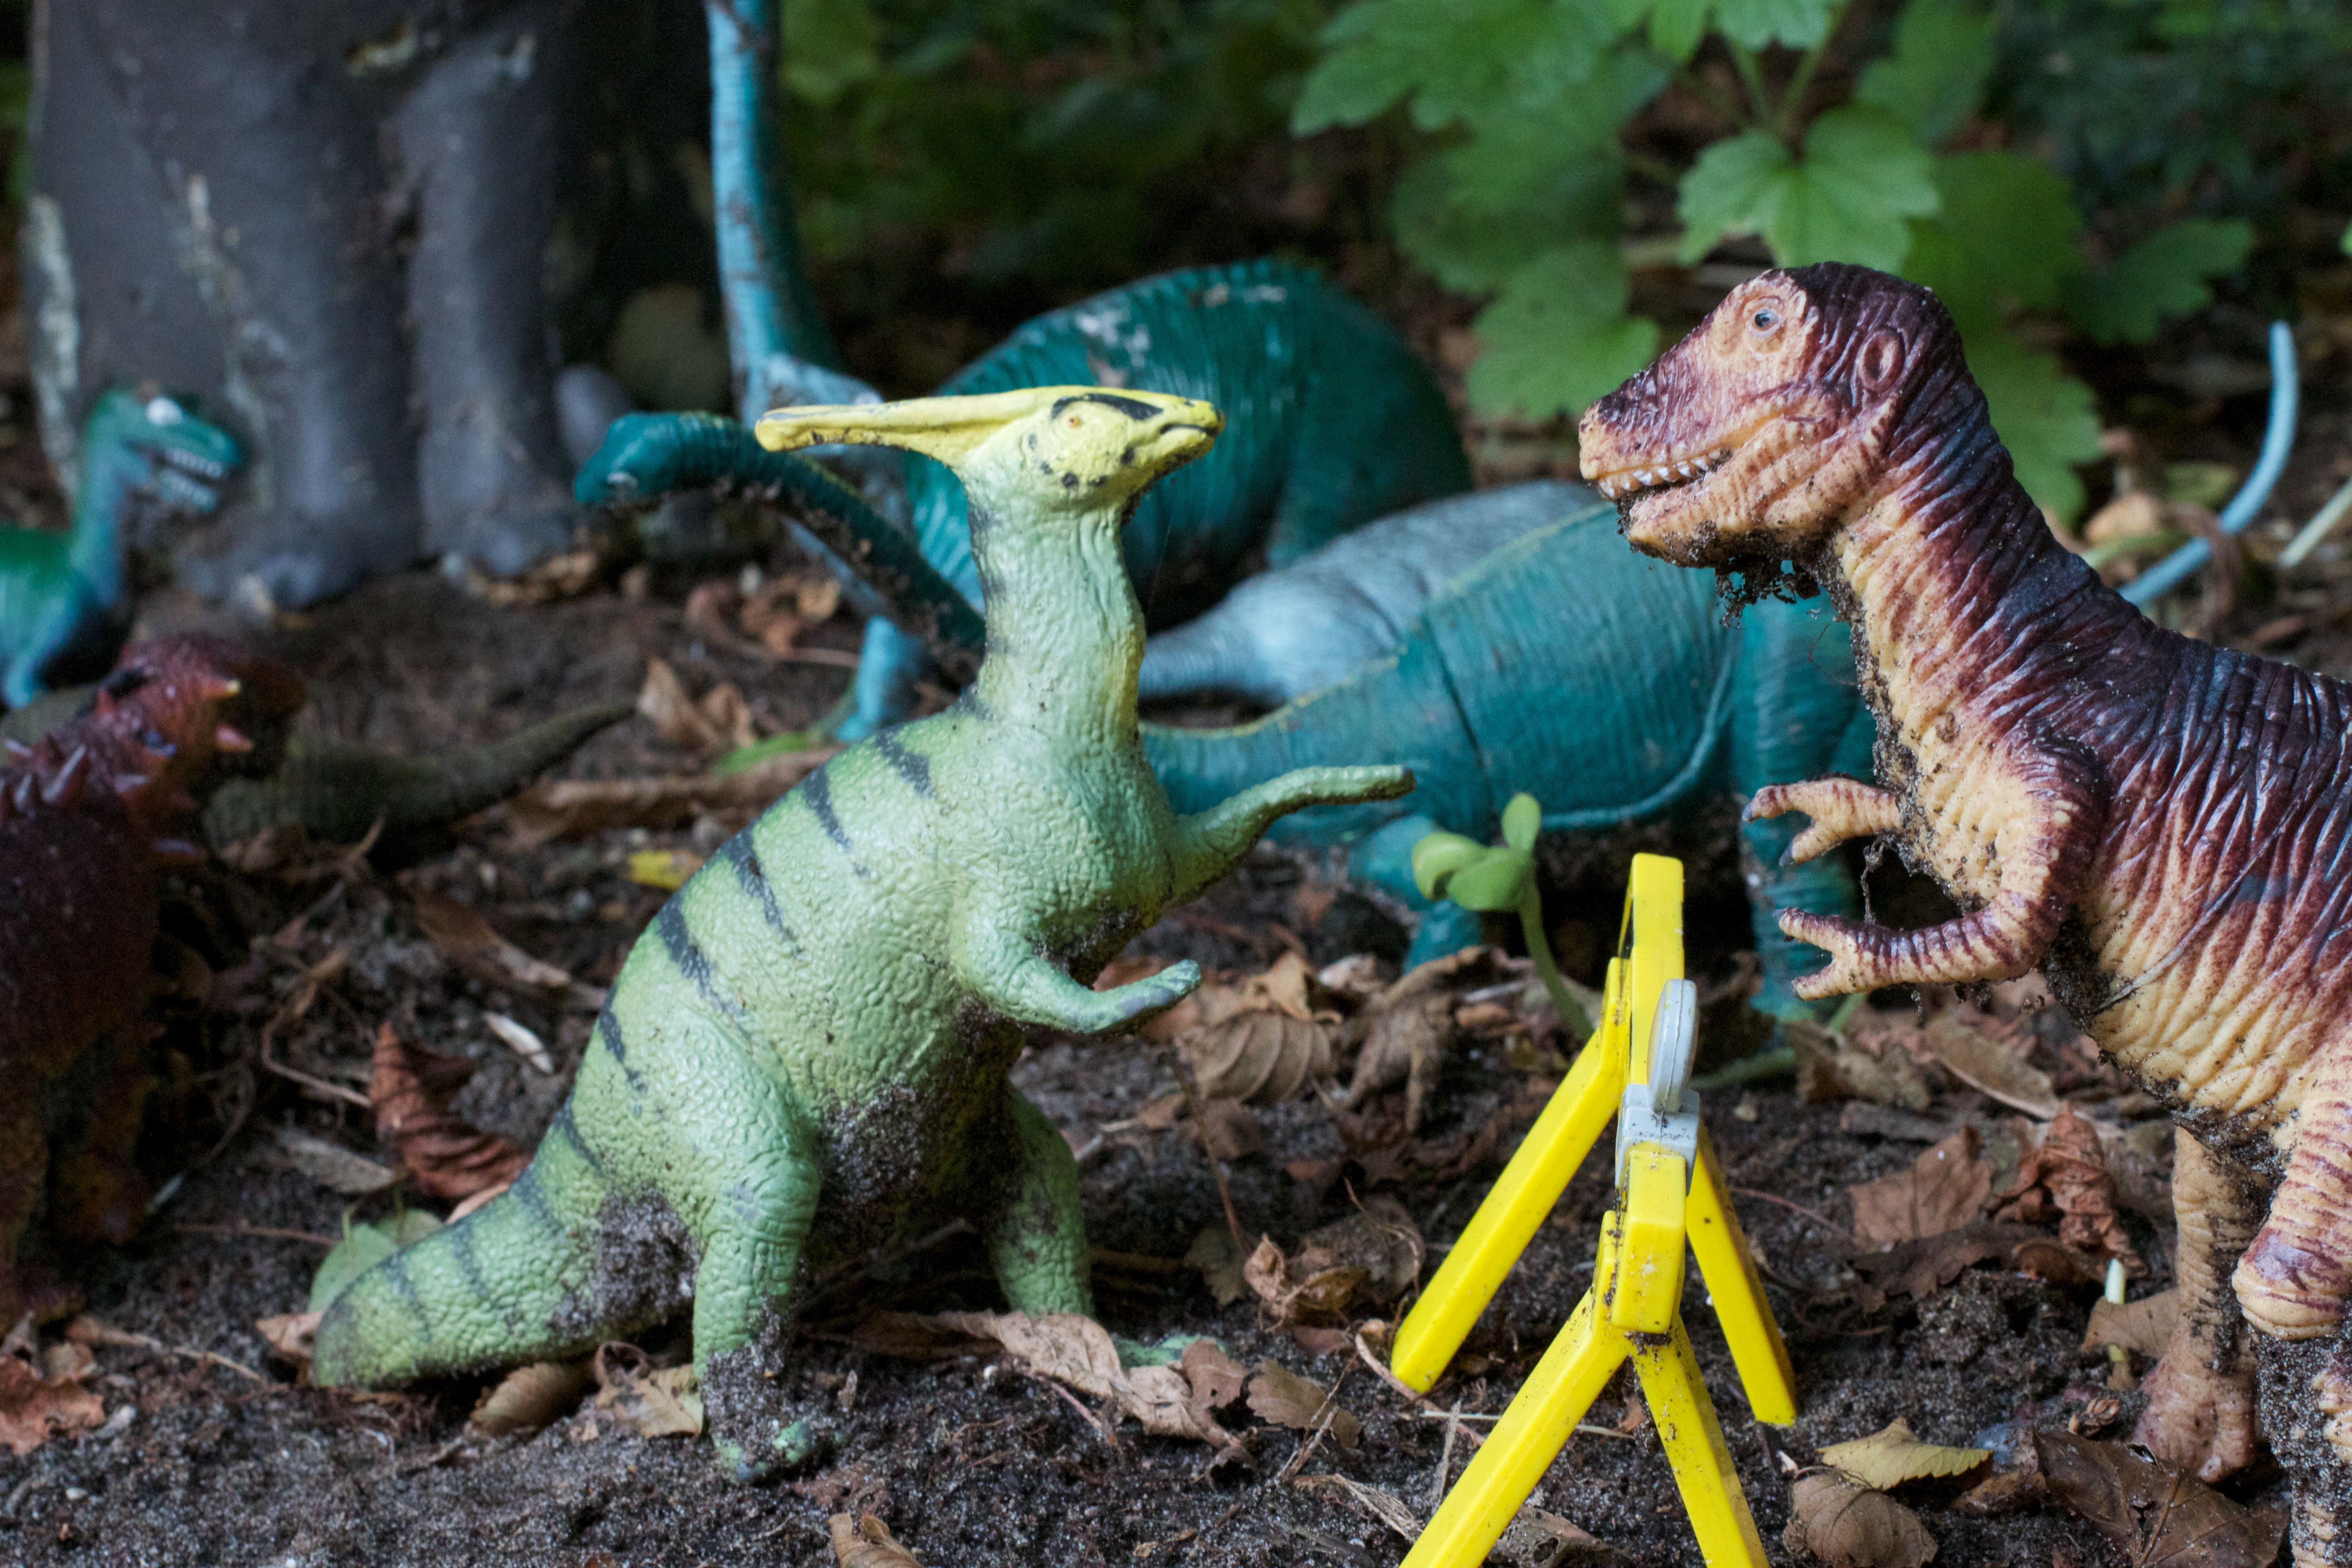
forest, wildlife, jungle, reptile, iguana, fauna, lizard, dinosaur